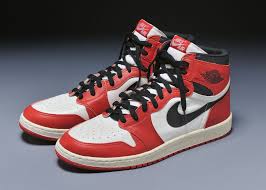
Waste category: shoes